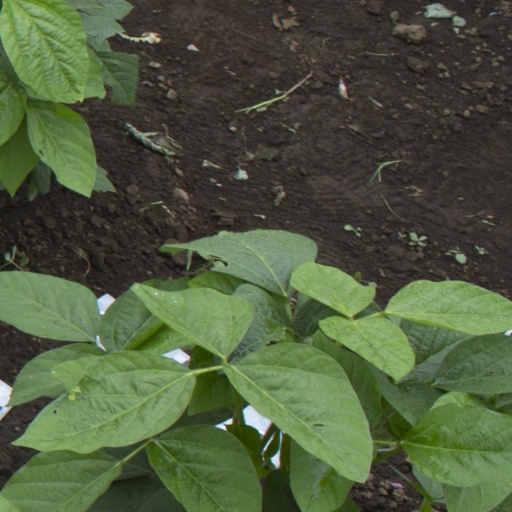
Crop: soybean